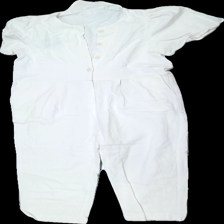
View: front
Type: Top
Category: Ladies
Brand: Not in the list
Brand text on label: Storets
Colors: White
Material: cotton
Cut: Long, Regular
Size: S
Season: All
Stains: Major
Damage: Stained
Damage location: middle left
Price range: 50-100
Recommended usage: Export